Tony Kokshoorn

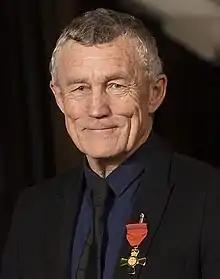
Kokshoorn in 2020

Anthony Francis Kokshoorn (born 13 February 1955) is a New Zealand politician, publisher, and activist. He served as Grey District Mayor from 2004 to 2019 when he stepped aside.